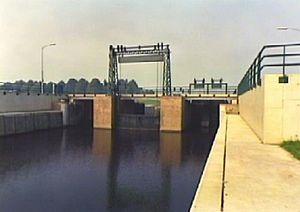
Le Canal d'évacuation de Bois-le-Duc à Drongelen, est un canal néerlandais du Brabant-Septentrional.